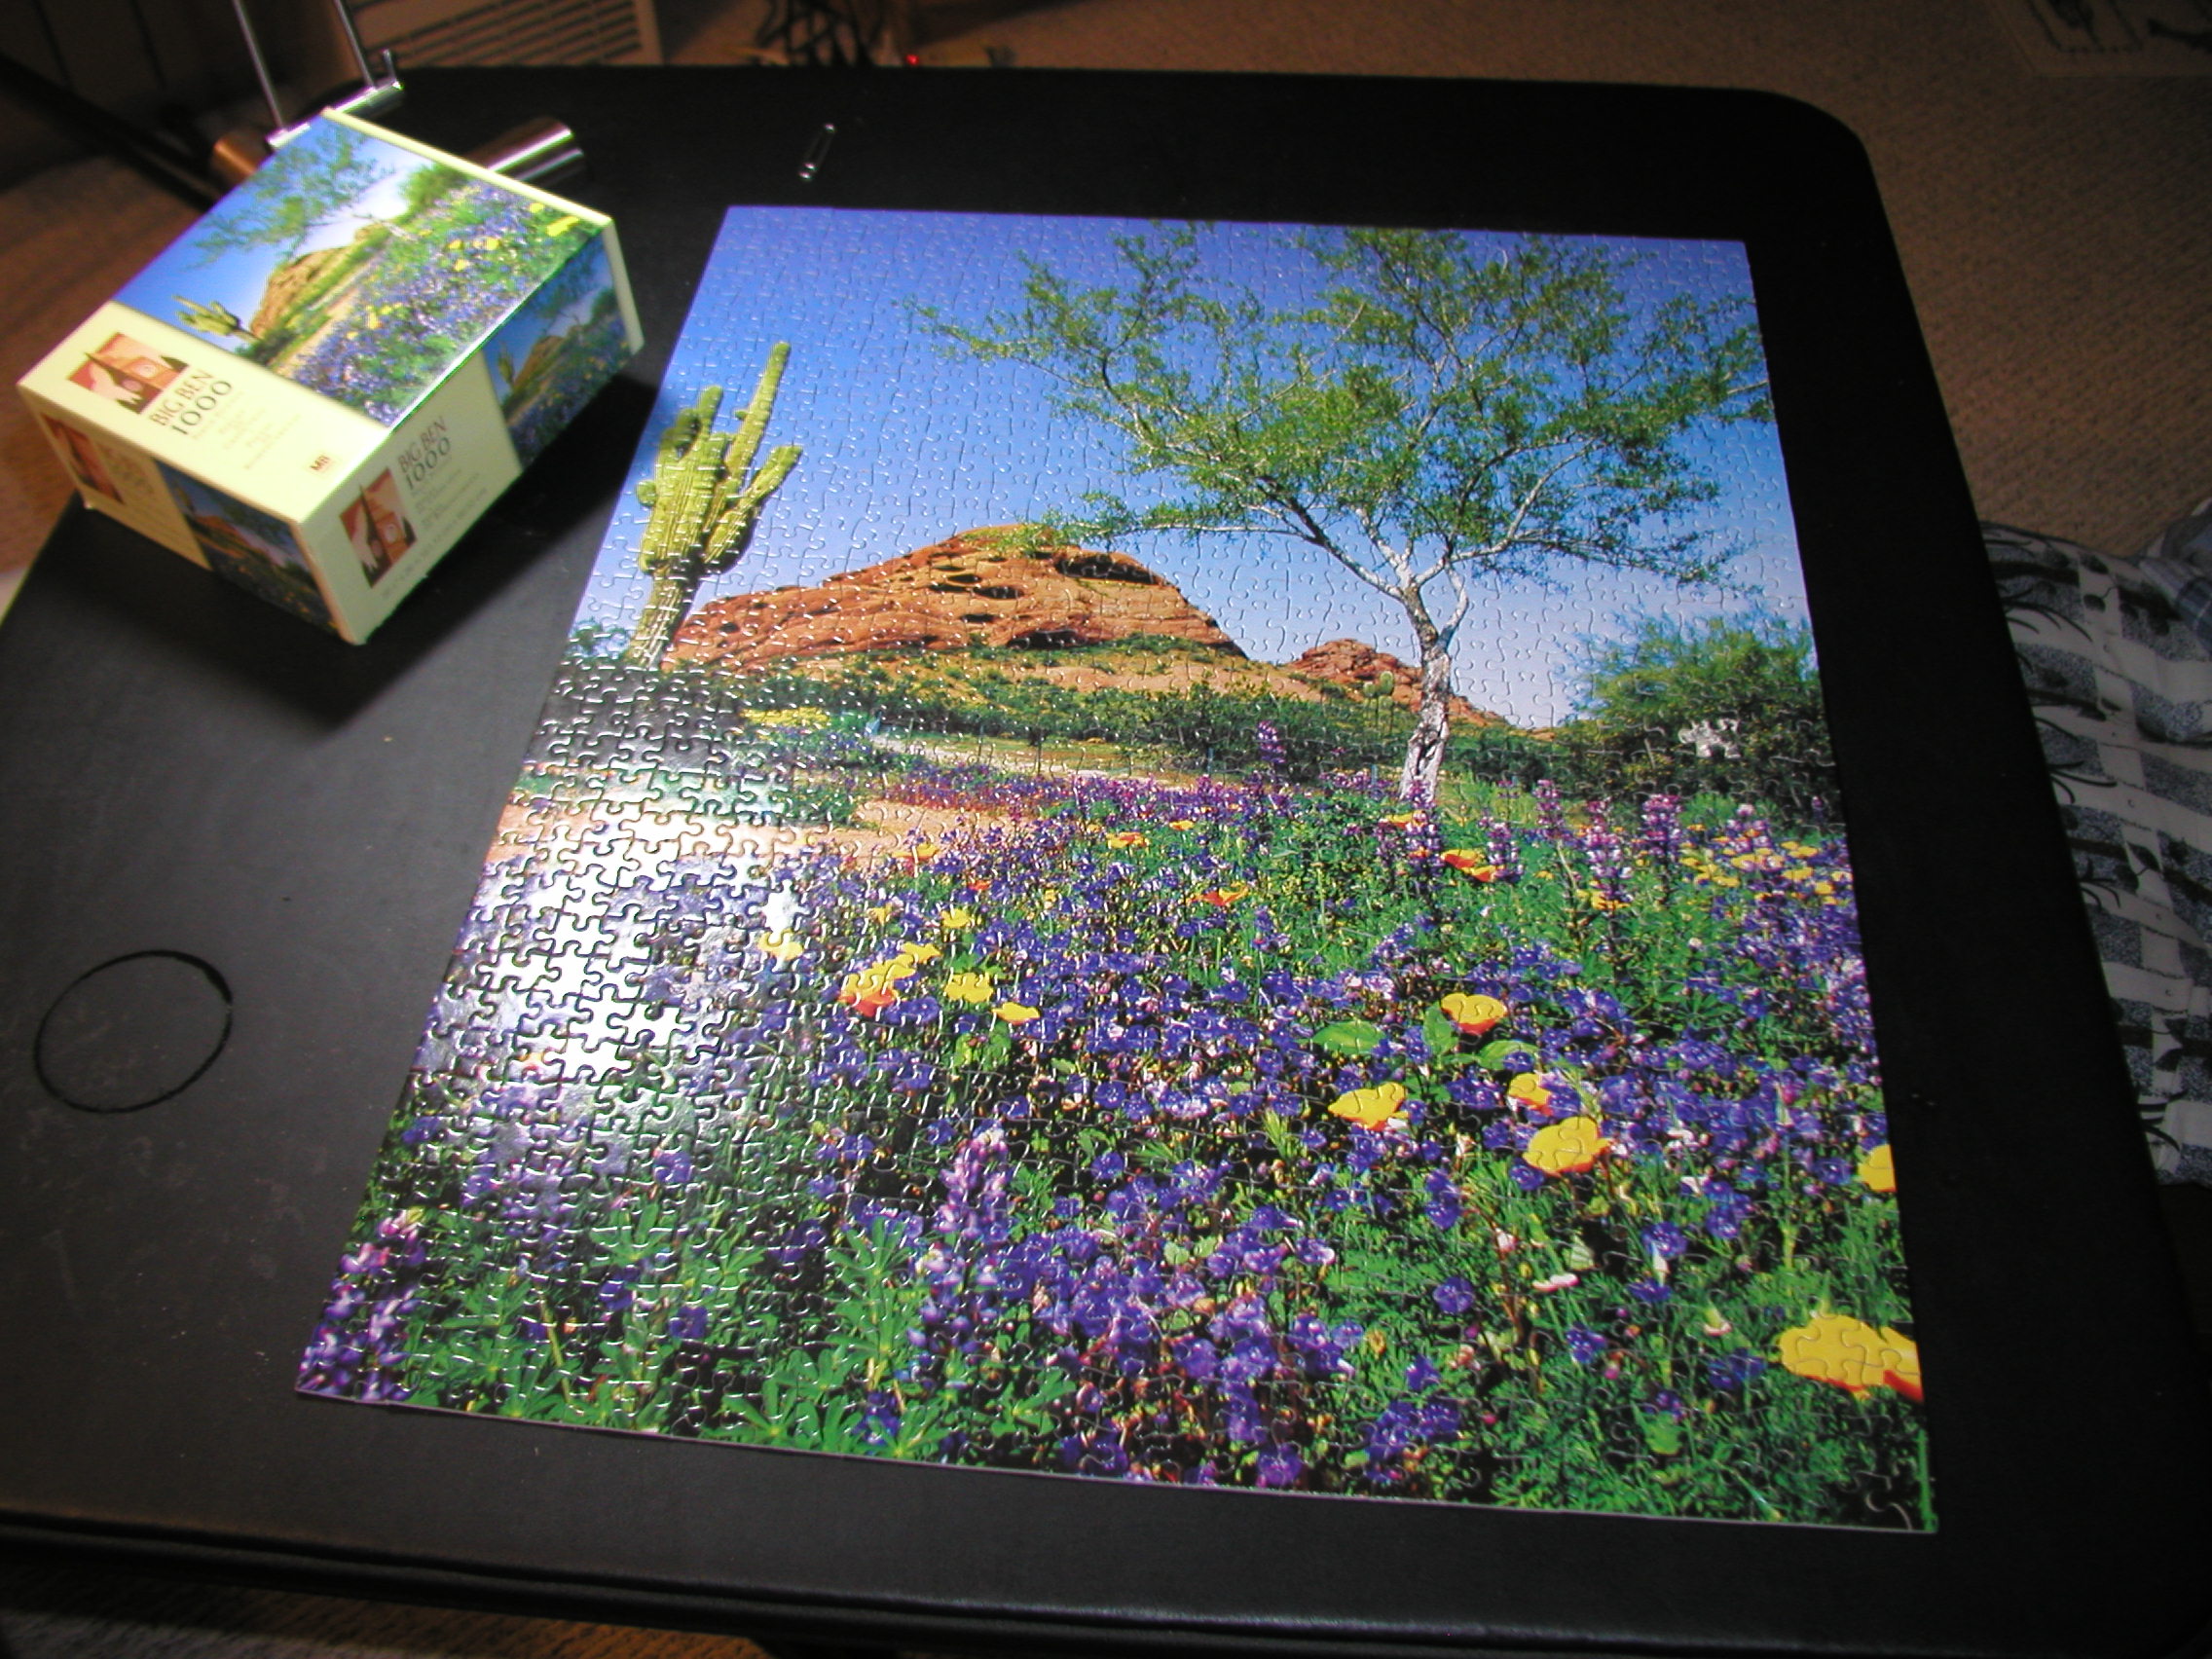
technology, biology, gadget, painting, arizona, art, screenshot, papago, display device